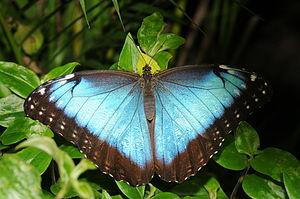
Morpho peleides est une espèce d'insectes lépidoptères qui appartient à la famille des nymphalidés, sous-famille des Morphinae, à la tribu des Morphini et au genre Morpho. Il est parfois considéré comme une sous-espèce de Morpho helenor.